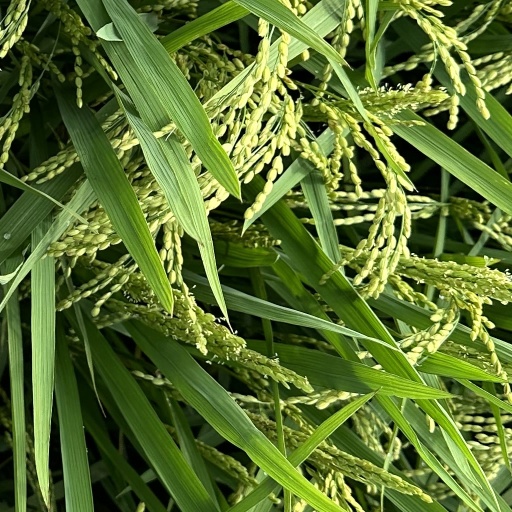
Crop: rice